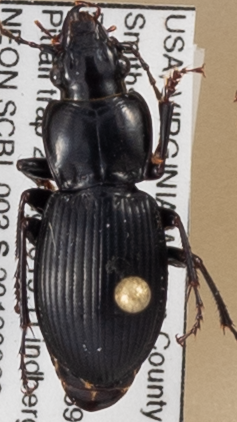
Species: Cyclotrachelus sigillatus
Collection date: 2019-08-29
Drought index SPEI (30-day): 0.074
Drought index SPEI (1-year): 1.69
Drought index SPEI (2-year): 2.09